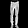
Label: Trouser